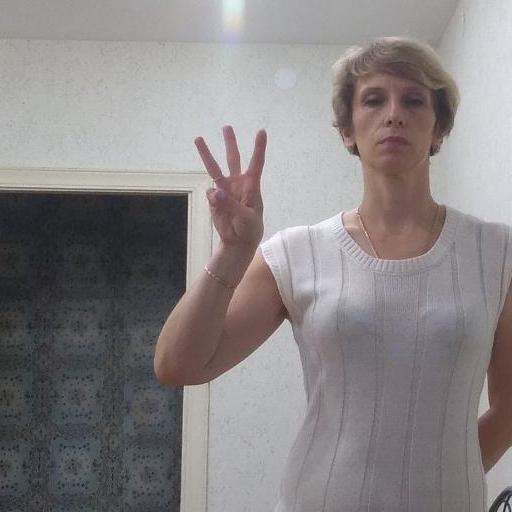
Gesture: three